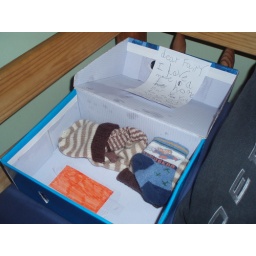
Toby made a house for fairies from a shoe box and left a note inviting them to come and stay in it.